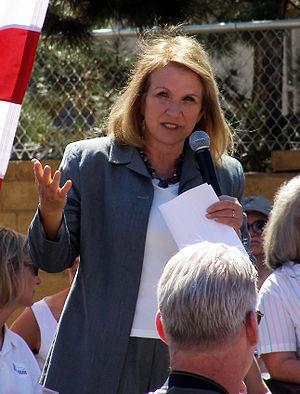
Elizabeth Anania Edwards était une procureur américaine, épouse du politicien démocrate John Edwards.